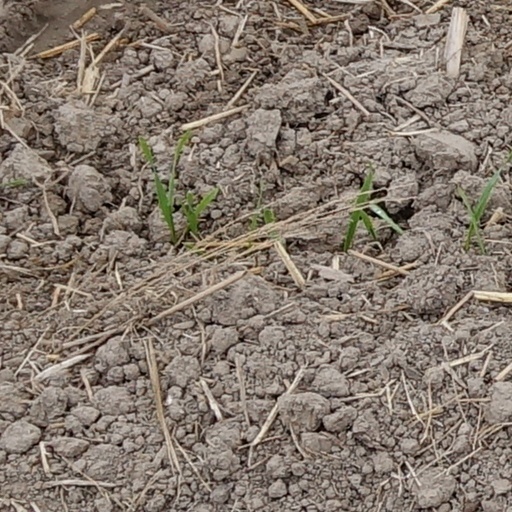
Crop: wheat